Ida Lupino

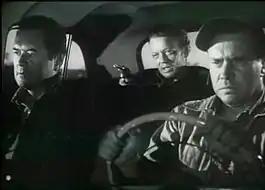
Ida Lupino's "The Hitch-Hiker" (1953) was the first American film noir directed by a woman.

Lupino learned filmmaking from everyone she observed on set, including William Ziegler, the cameraman for "Not Wanted". When in preproduction on "Never Fear", she conferred with Michael Gordon on directorial technique, organization, and plotting. Cinematographer Archie Stout said of Ms. Lupino, "Ida has more knowledge of camera angles and lenses than any director I've ever worked with, with the exception of Victor Fleming. She knows how a woman looks on the screen and what light that woman should have, probably better than I do." Lupino also worked with editor Stanford Tischler, who said of her, "She wasn't the kind of director who would shoot something, then hope any flaws could be fixed in the cutting room. The acting was always there, to her credit."